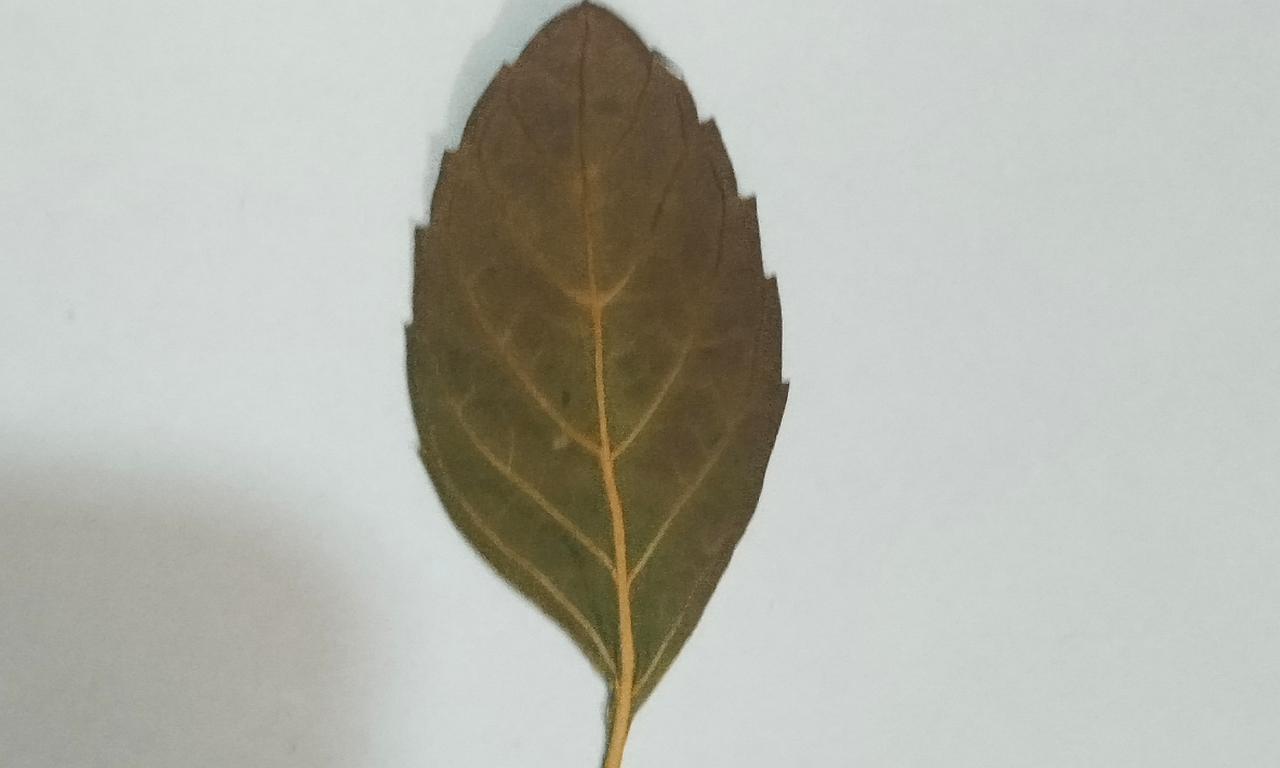
Label: Dried